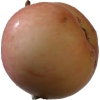
Label: Apple 10